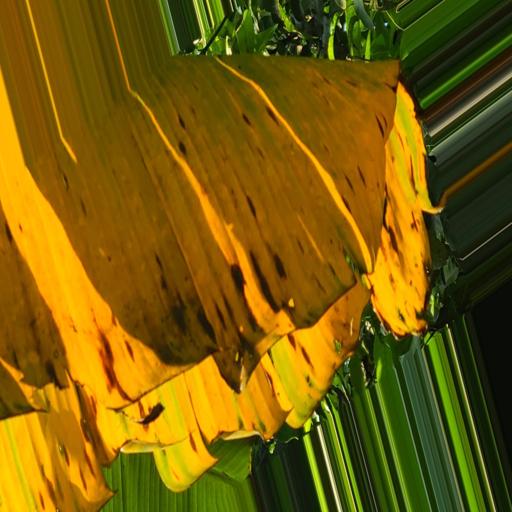
Label: panama_disease